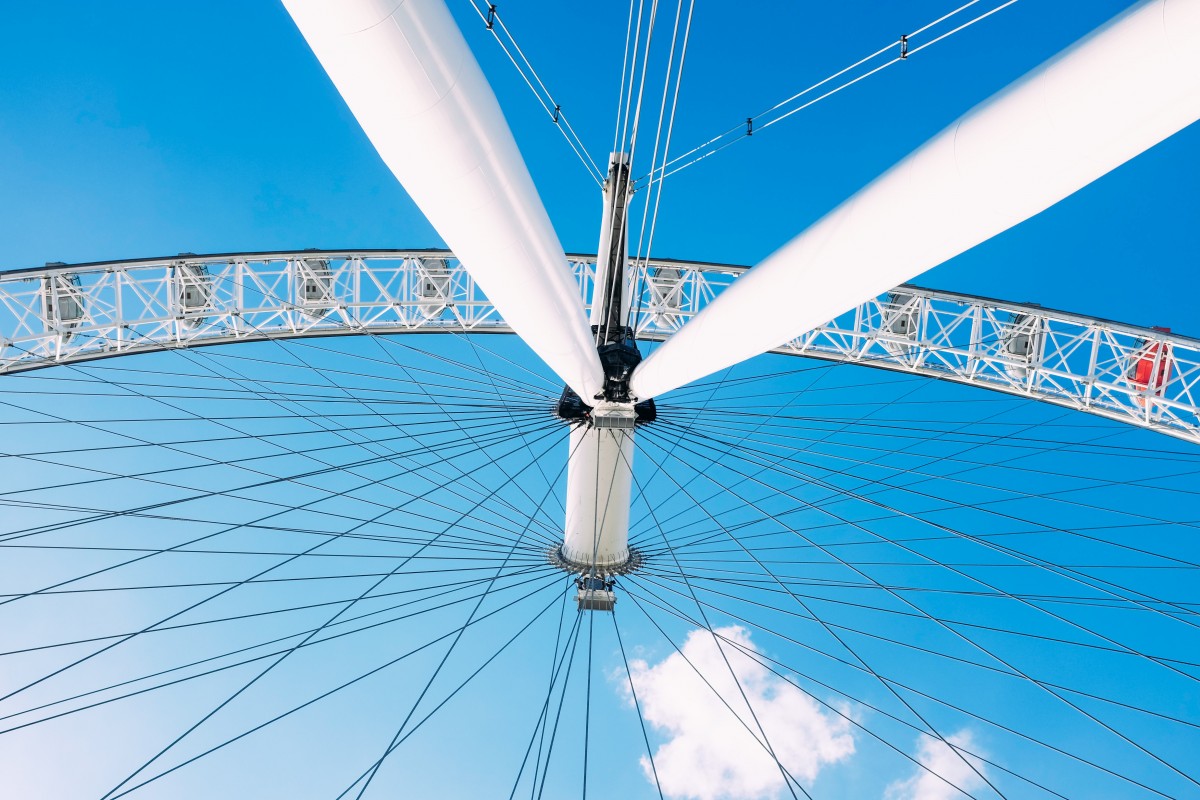
Tags: sky, wind, line, vehicle, ferris wheel, carnival, geometry, spoke, mast, umbrella, blue, energy, sail